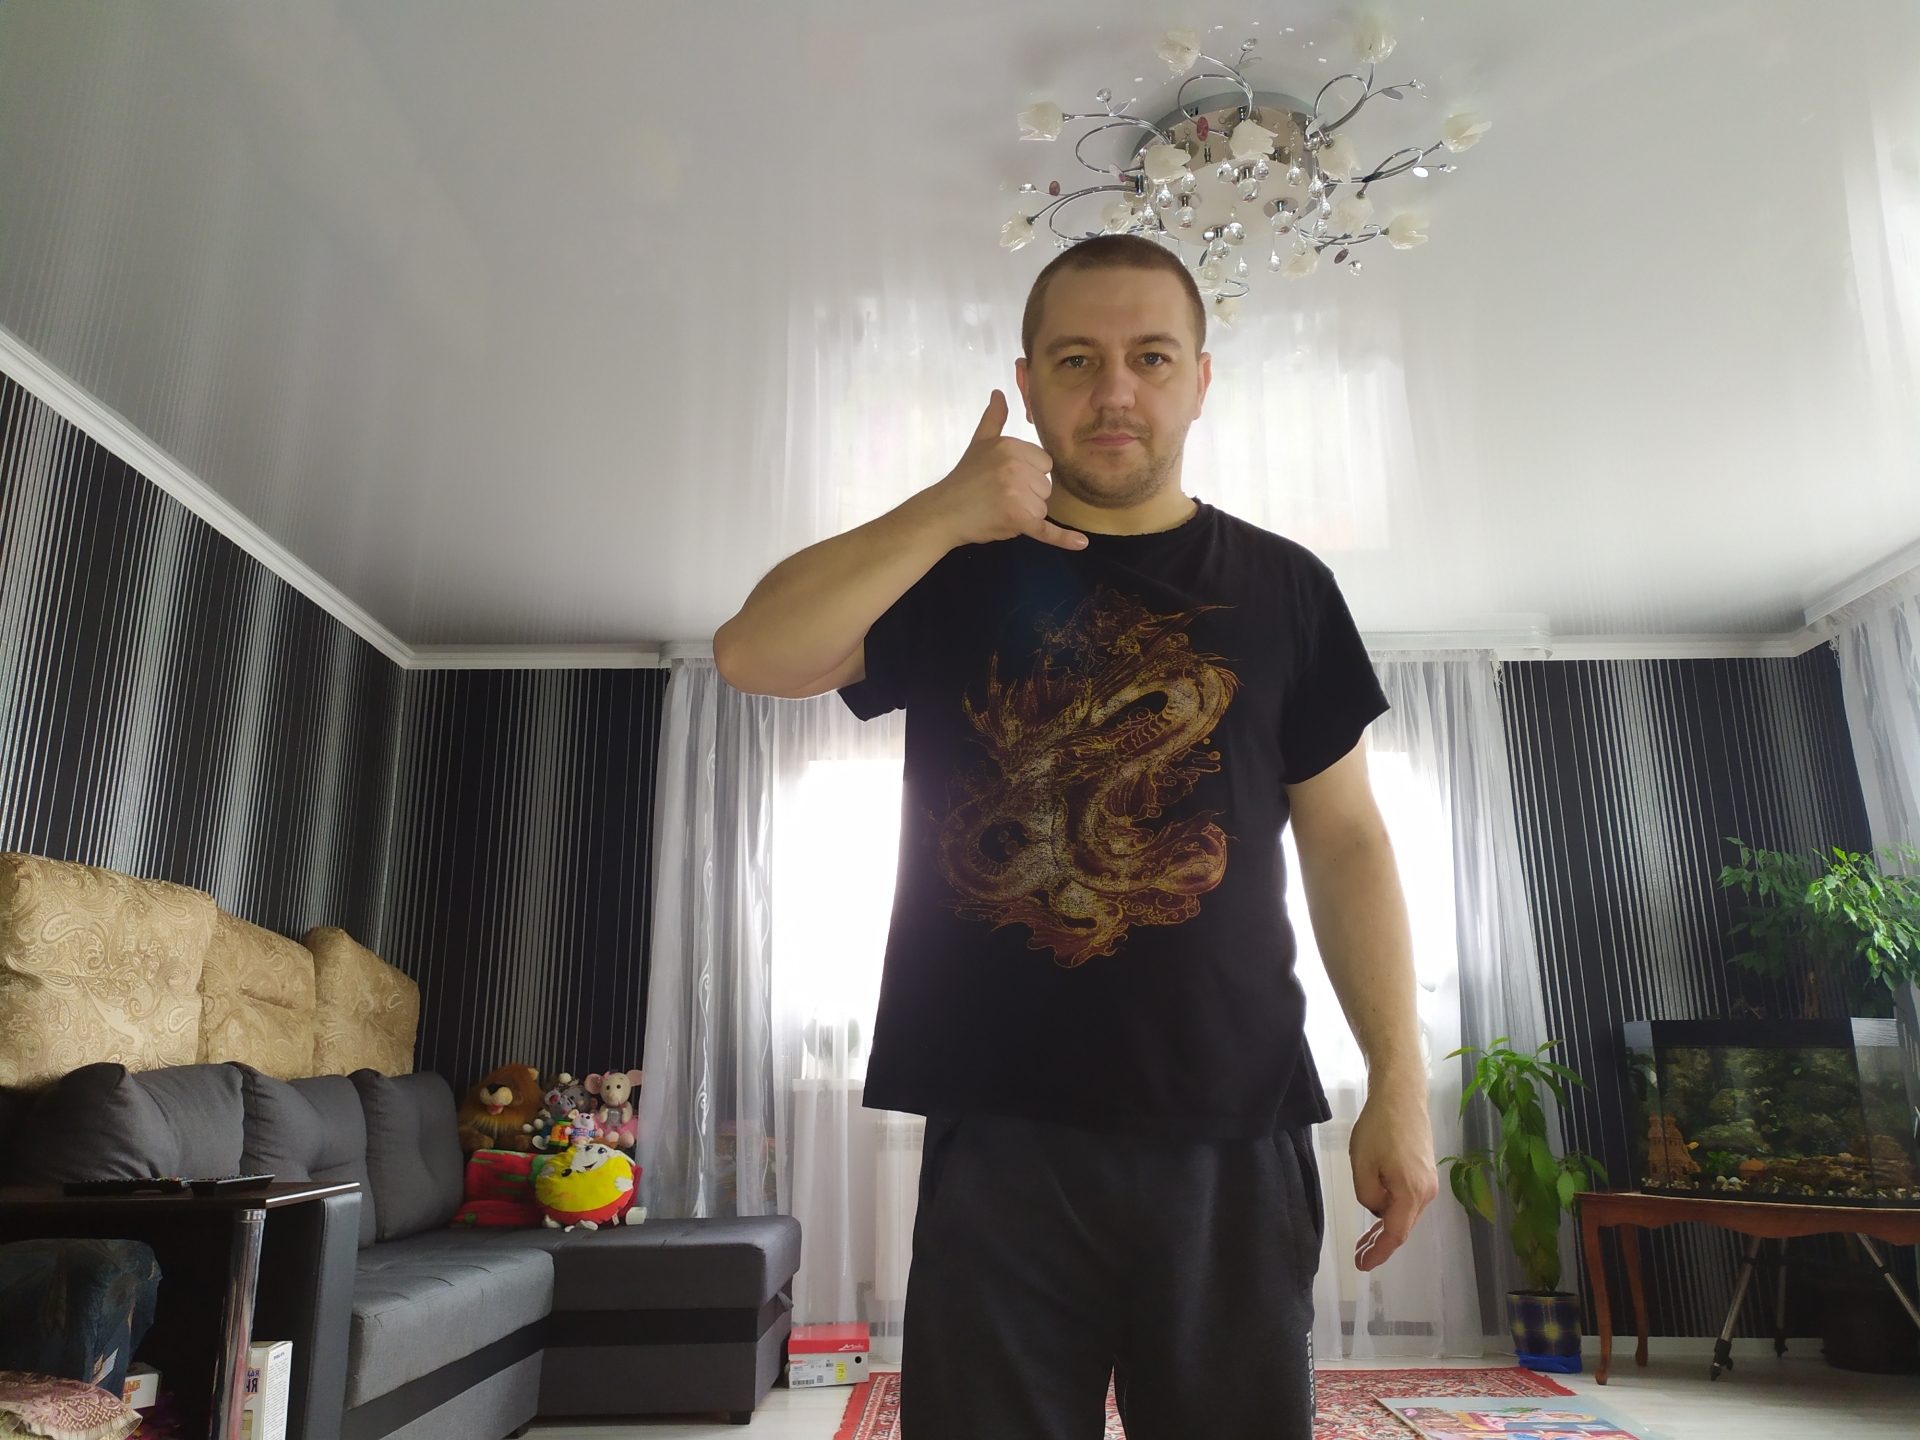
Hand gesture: call